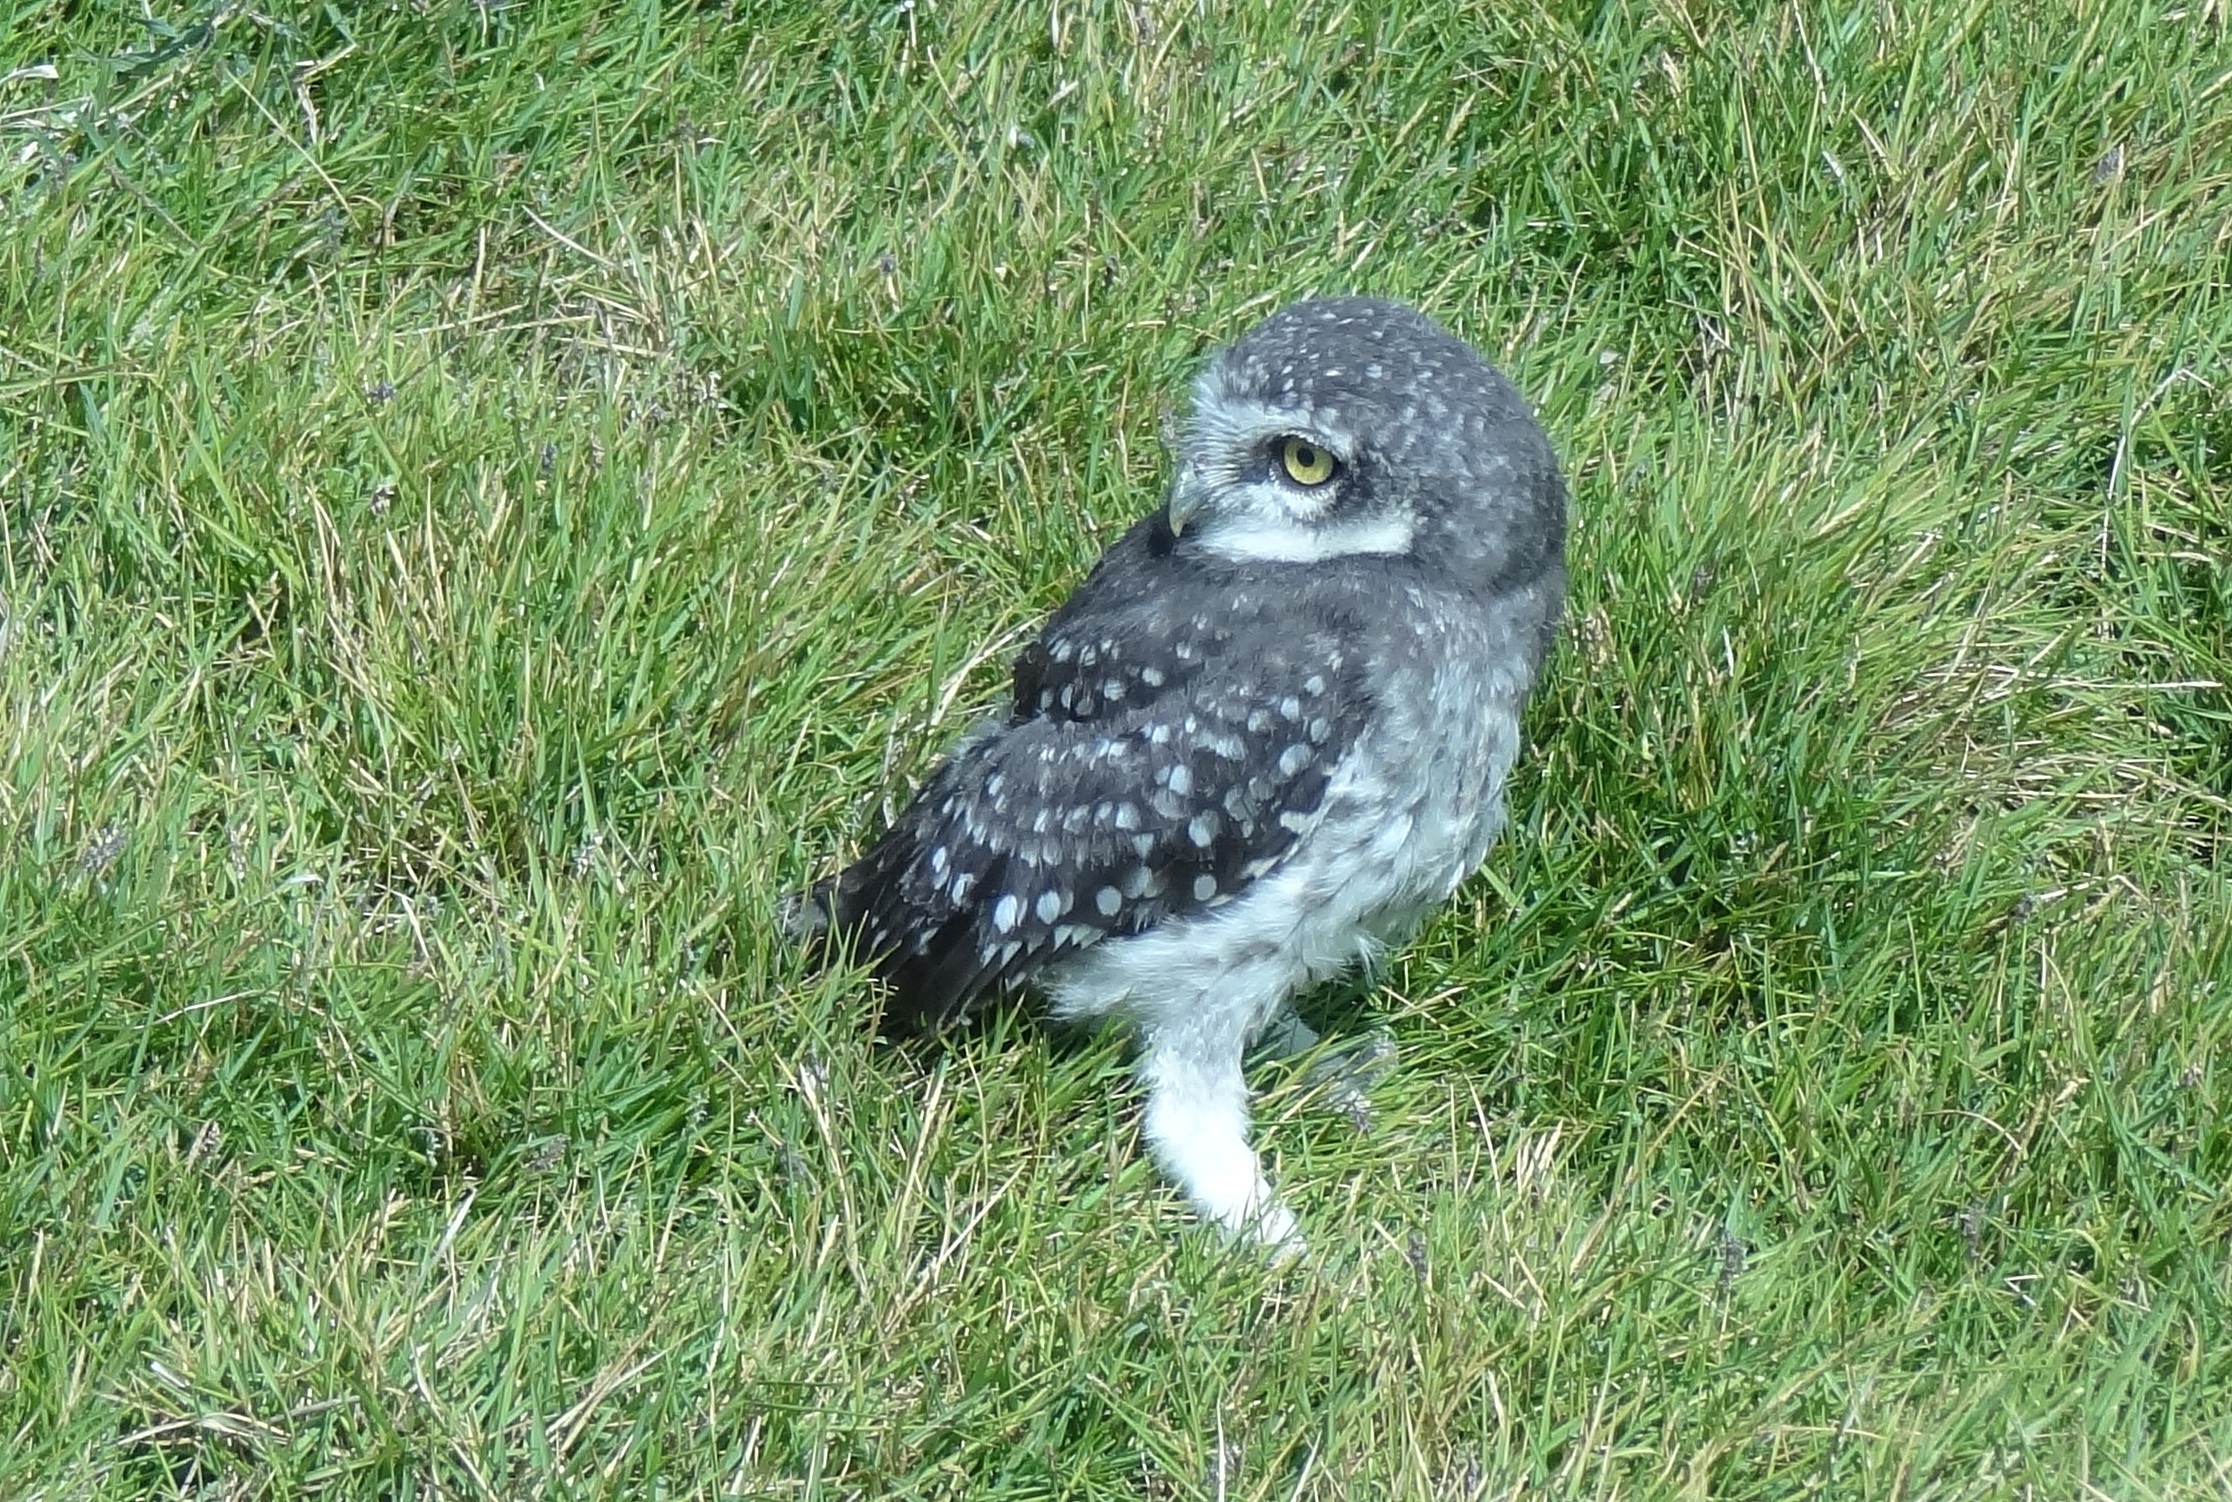
bird, owl, spotted owlet, athene brama, nocturnal, wildlife, avian, raptor, young, fledgling, dharwad, india